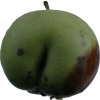
Label: Apple 12